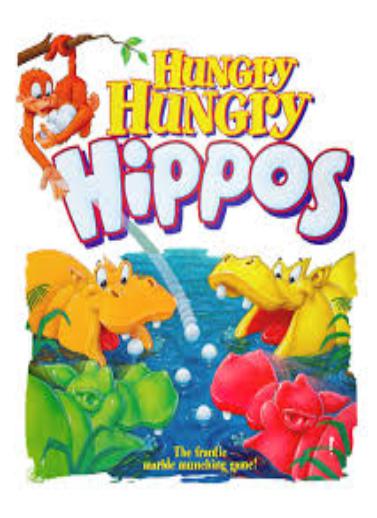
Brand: Hungry Hungry Hippos
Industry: Food